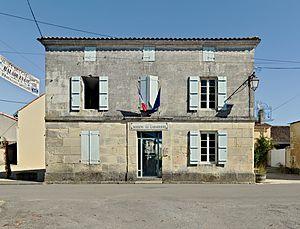
Ancienne maison charentaise, aujourd'hui mairie et maison des gabarriers, Saint-Simon, Charente, France.
Saint-Simon est une commune du Sud-Ouest de la France, située dans le département de la Charente.